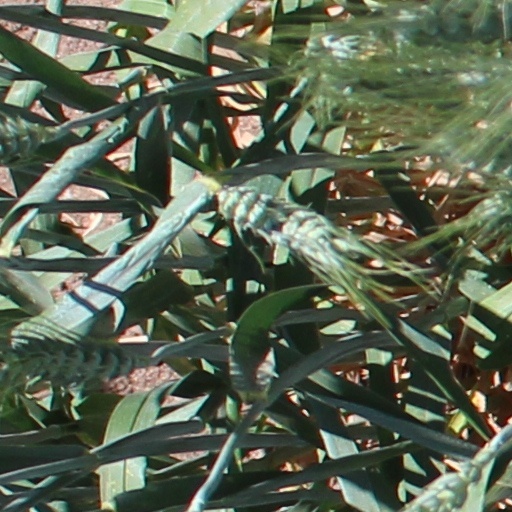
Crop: wheat